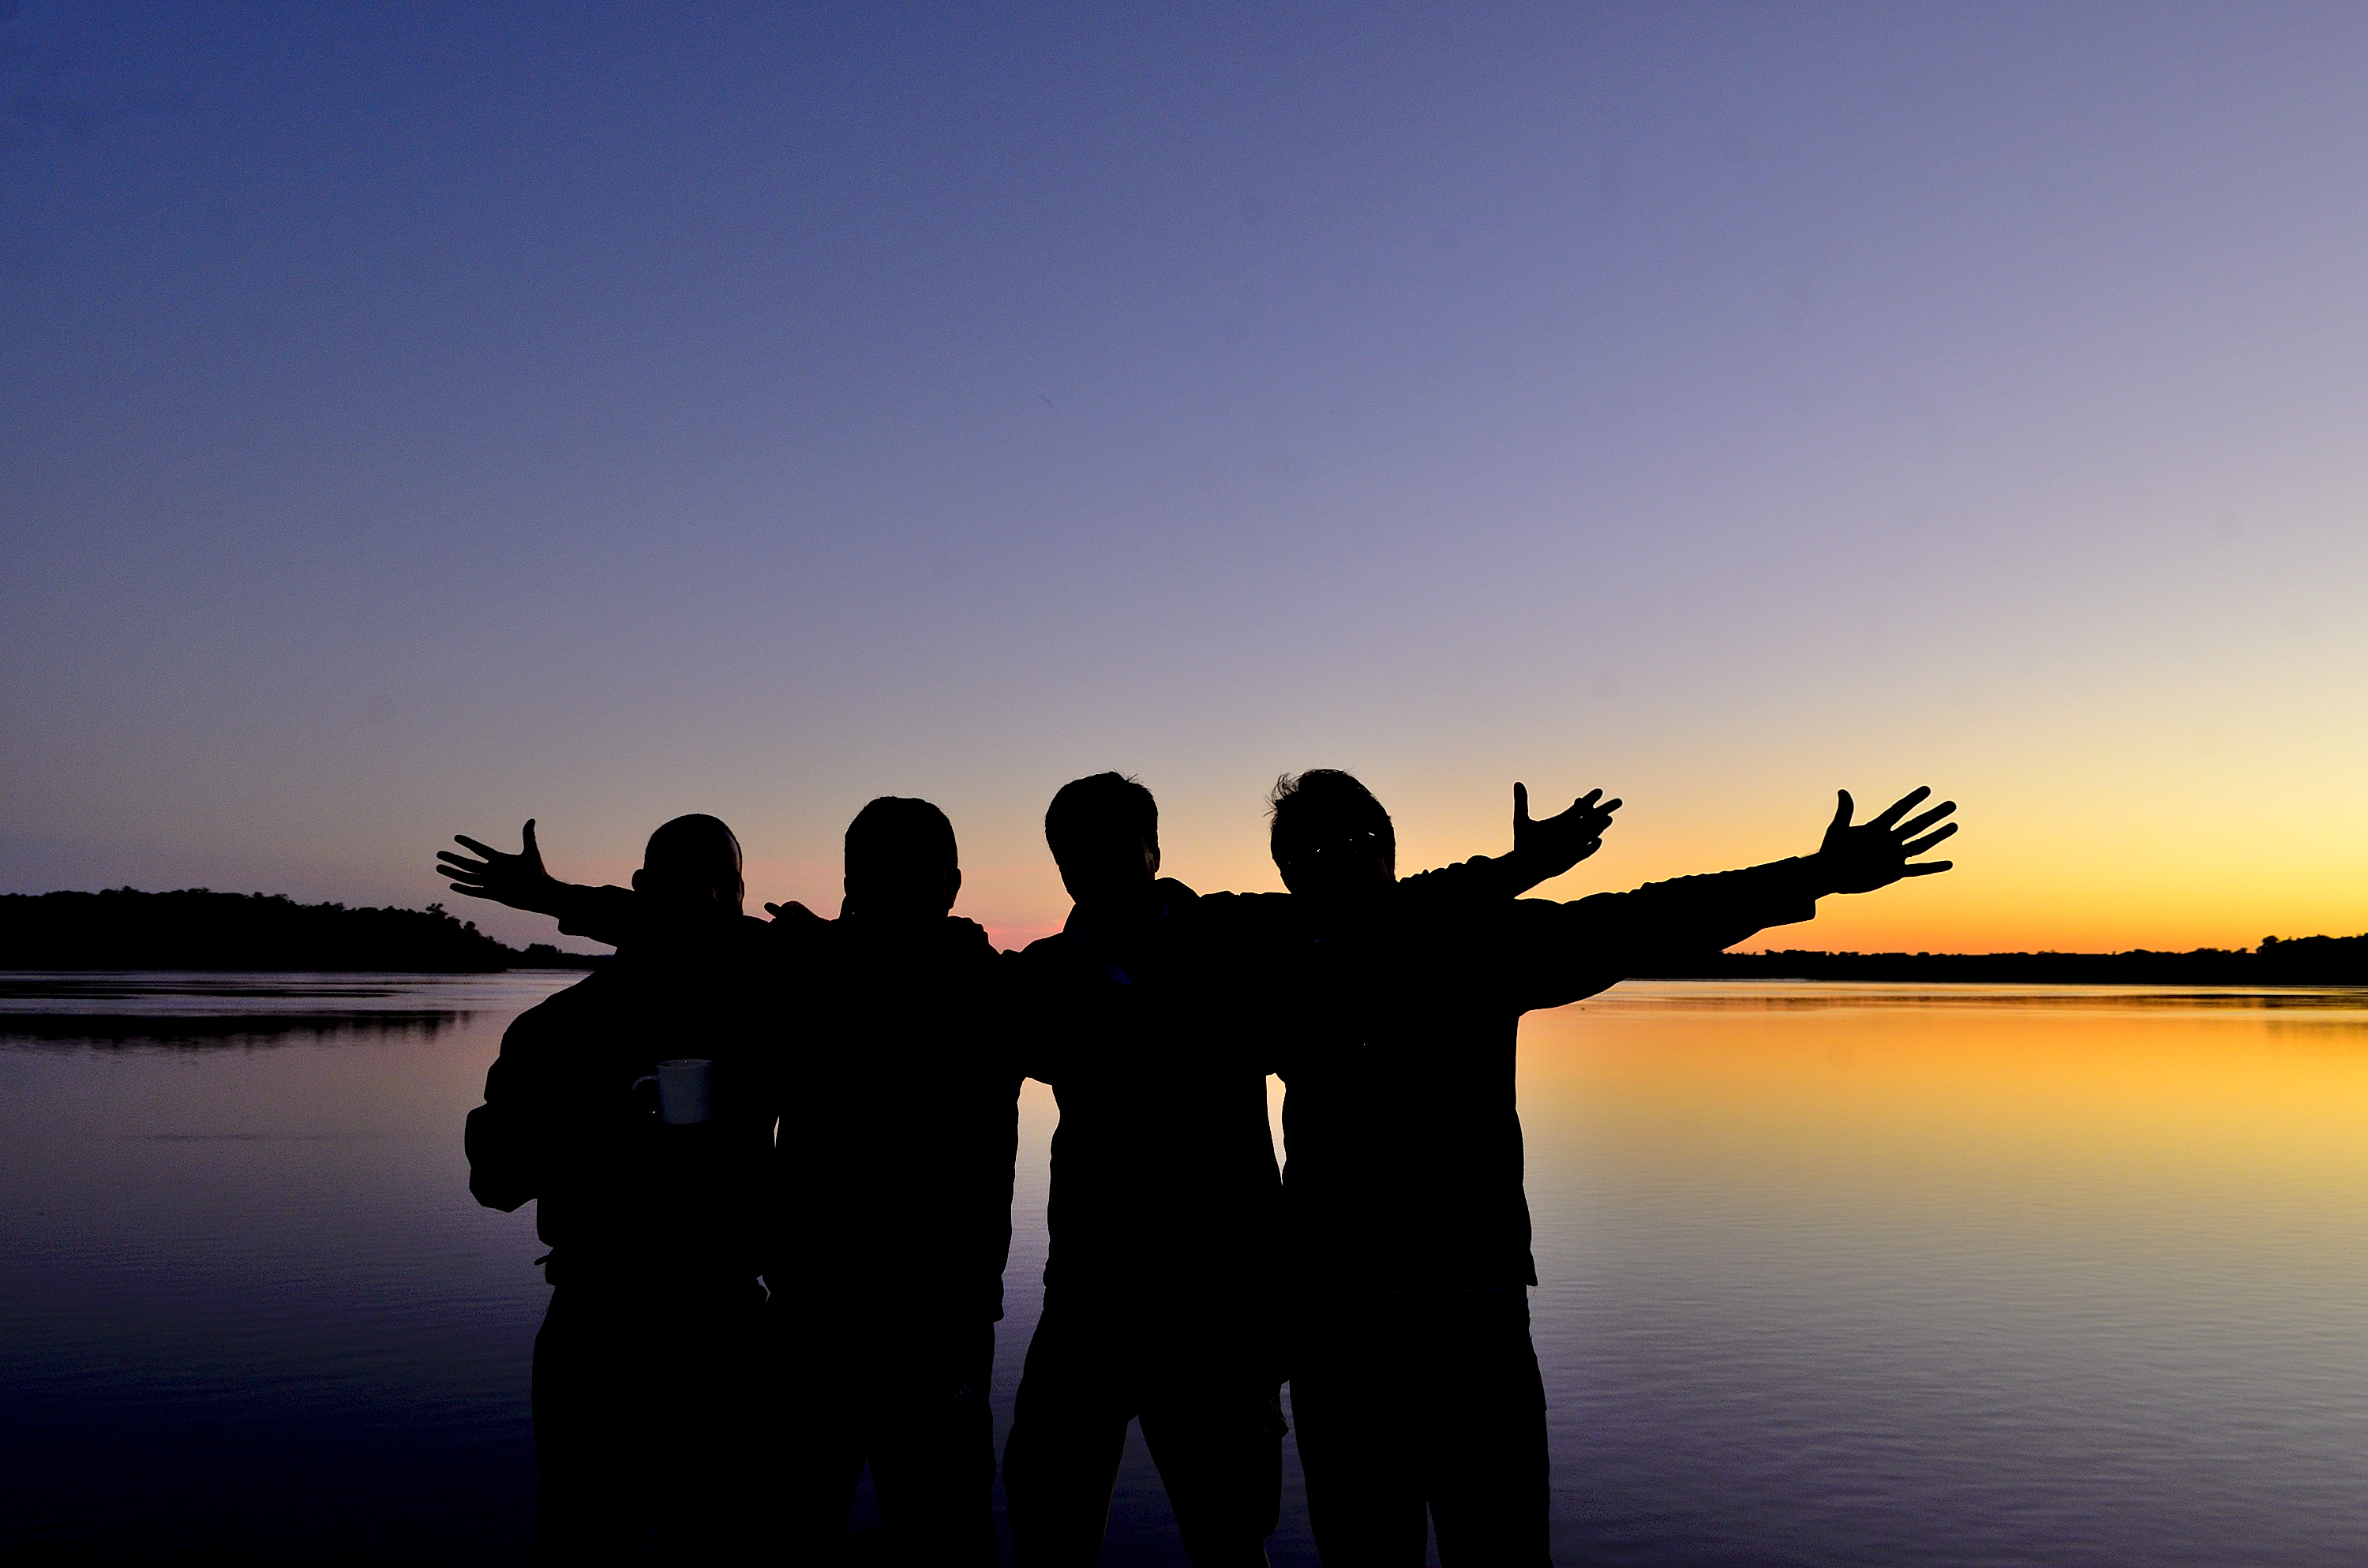
sea, horizon, silhouette, sun, sunrise, sunset, sunlight, morning, dawn, dusk, evening, reflection, vehicle, xiii, lnmas, misiones, candelaria, atmosphere of earth